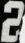
Number: 2